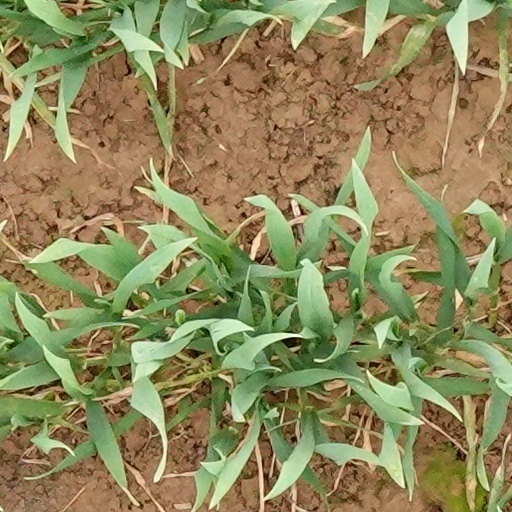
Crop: wheat